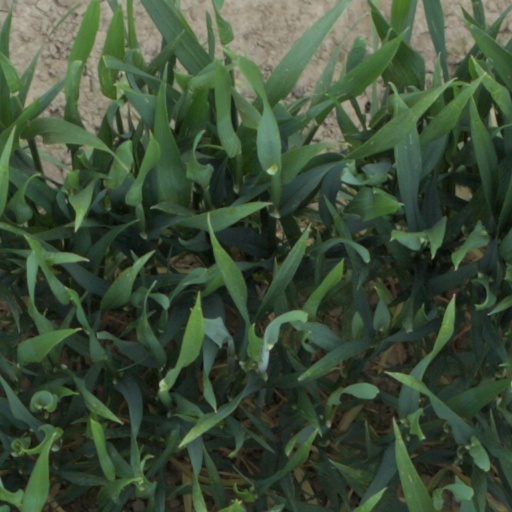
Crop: wheat